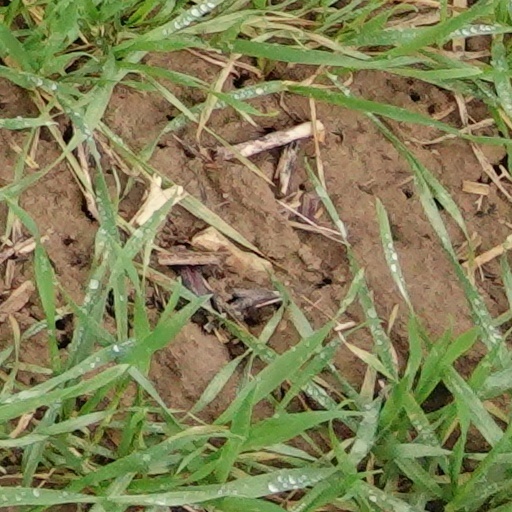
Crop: wheat